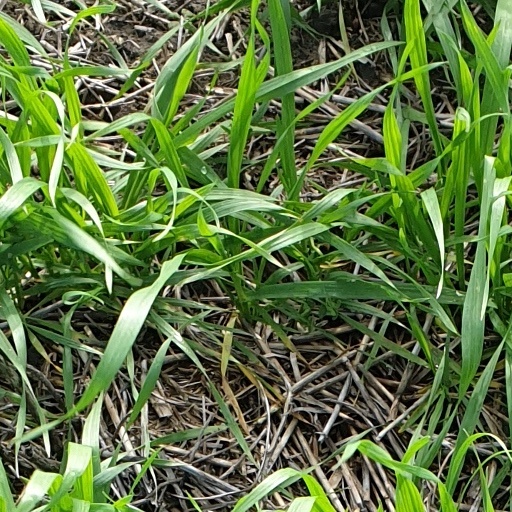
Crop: wheat